Levon Helm

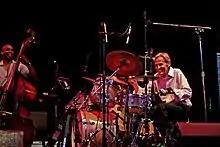
Helm performing in Central Park, New York, 2007

Helm's vocal cords were damaged due to a bout with throat cancer in the 1990s, and his clear, powerful tenor voice was replaced by a quiet rasp.